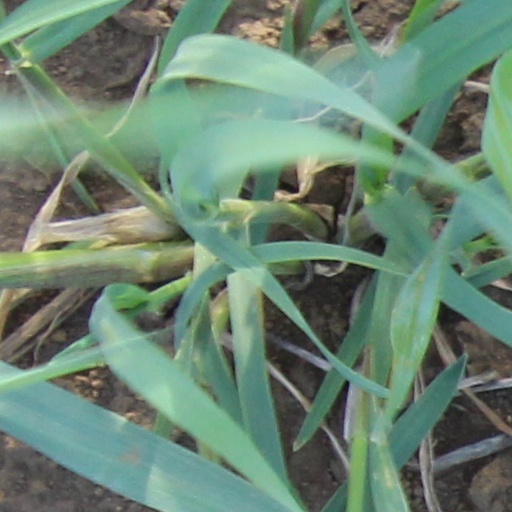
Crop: wheat